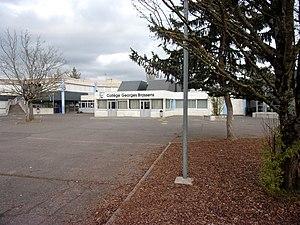
Entrée du collège Georges-Brassens à Esvres
Esvres, appelée également Esvres-sur-Indre, est une commune française située dans le département d'Indre-et-Loire, en région Centre-Val de Loire.